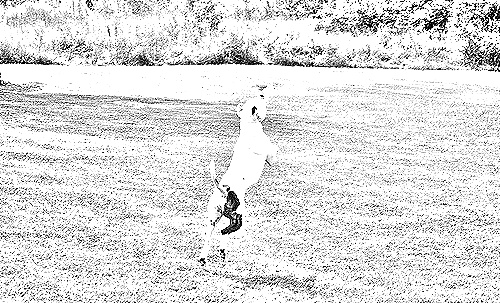
Portrait style: Sketch Portrait